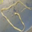
Label: worm